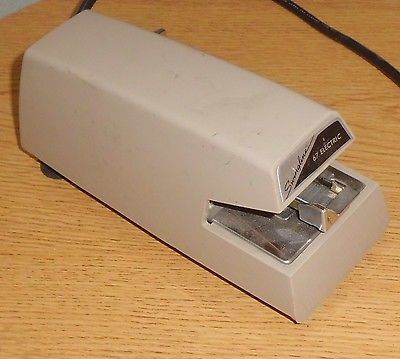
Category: stapler